Saudi Civil and Political Rights Association

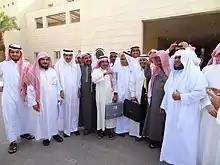
ACPRA members on trial in Riyadh in 2012

ACPRA co-founder Mohammed Saleh al-Bejadi (also "al-Bjady") was arrested on 21 March 2011, during the 2011 Saudi Arabian protests, in Buraidah by Mabahith, the internal security agency. ACPRA stated that the arrest was arbitrary, in violation of the Basic Law of Saudi Arabia and the "Law of Criminal Procedures". Al-Bejadi appeared in the Specialized Criminal Court in August 2011 on charges of "insurrection against the ruler, instigating demonstrations, and speaking with foreign [media] channels." Judge al-'Abd al-Latif prevented al-Bejadi's defence lawyers from attending the August trial session.